Yoo Yong-sung

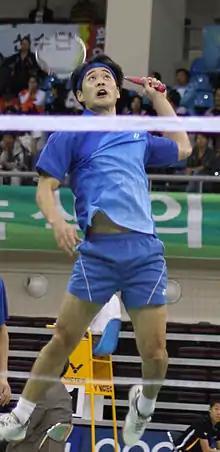

Yoo Yong-sung (born 25 October 1974) is a retired badminton player from South Korea. He is two time Olympic silver medalist.